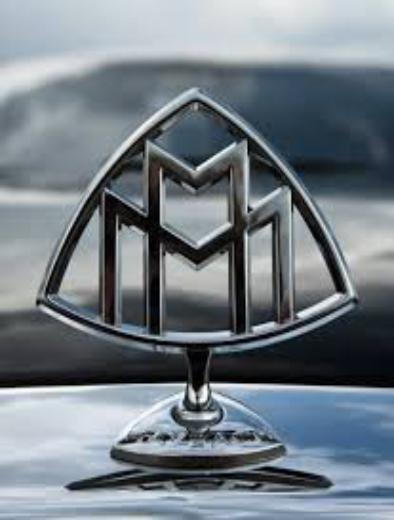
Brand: maybach-1
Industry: Transportation